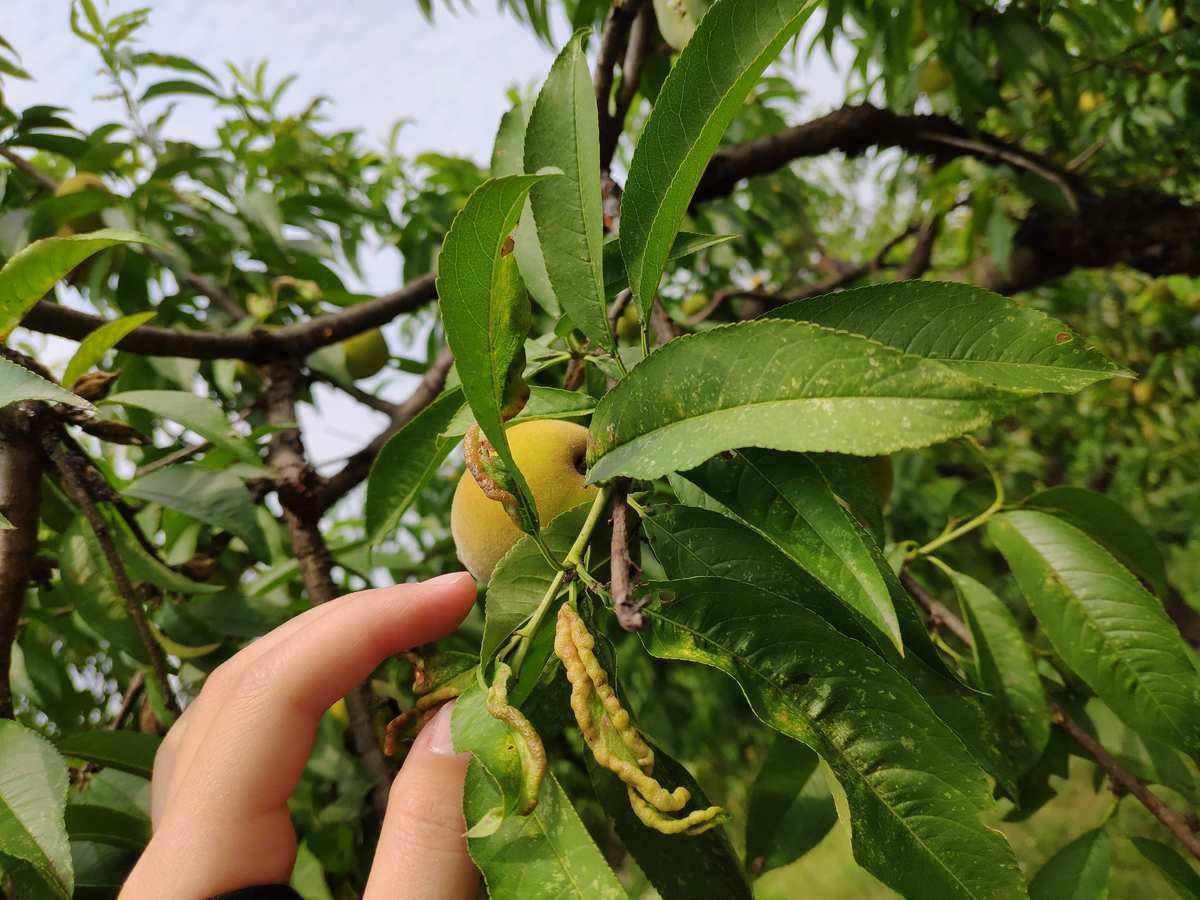
Plant: Peach
Disease: peach leaf curl